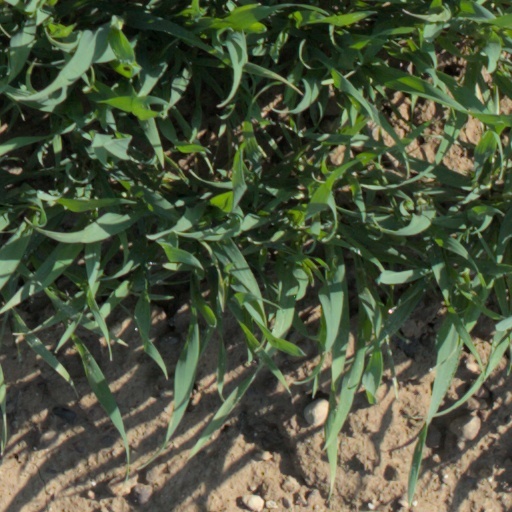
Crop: wheat